Josef Martínez

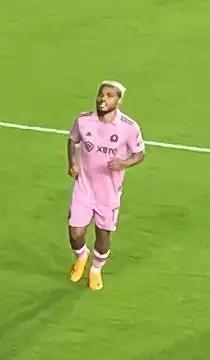
Josef Martinez playing for Inter Miami in the 2023 U.S. Open Cup

On 18 January 2023, it was announced that Martínez had been traded to Inter Miami. Martínez made his 2023 Inter Miami season debut in a match against CF Montréal on 25 February 2023, ending in a 2–0 win.